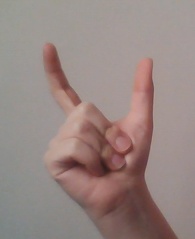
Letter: nun